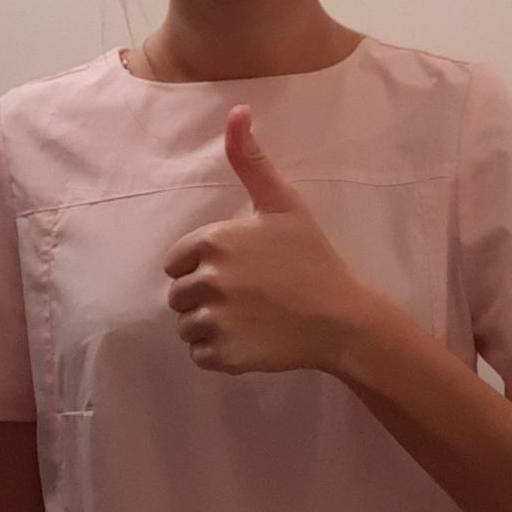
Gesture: like